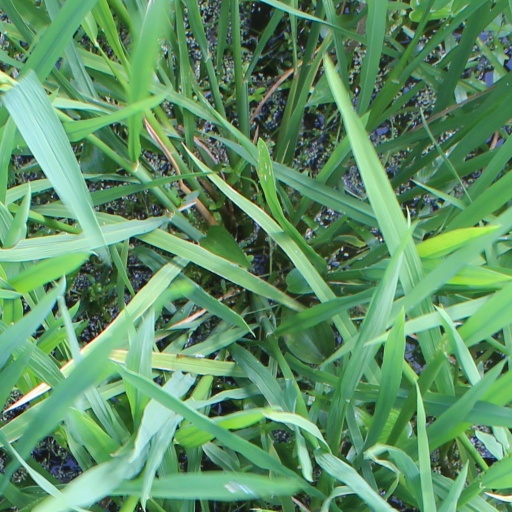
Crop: rice